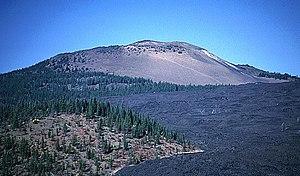
Le cratère Belknap, en anglais : Belknap Crater, est un volcan bouclier culminant à 2 096 mètres d'altitude dans le centre de l'Oregon, au Nord-Ouest des États-Unis. Il fait partie de la chaîne des Cascades. Il est protégé au sein de la réserve intégrale du Mont Washington et, pour la plus grande partie, de la forêt nationale de Willamette.